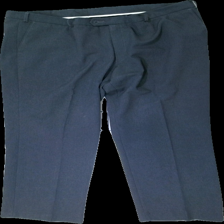
View: front
Type: Trousers
Category: Men
Brand: Rappson   (Gubb)
Colors: Grey
Material: 100% polyester
Cut: Regular
Size: XL
Season: All
Smell: Minor
Price range: <50
Recommended usage: Recycle
Comment: detergent scent